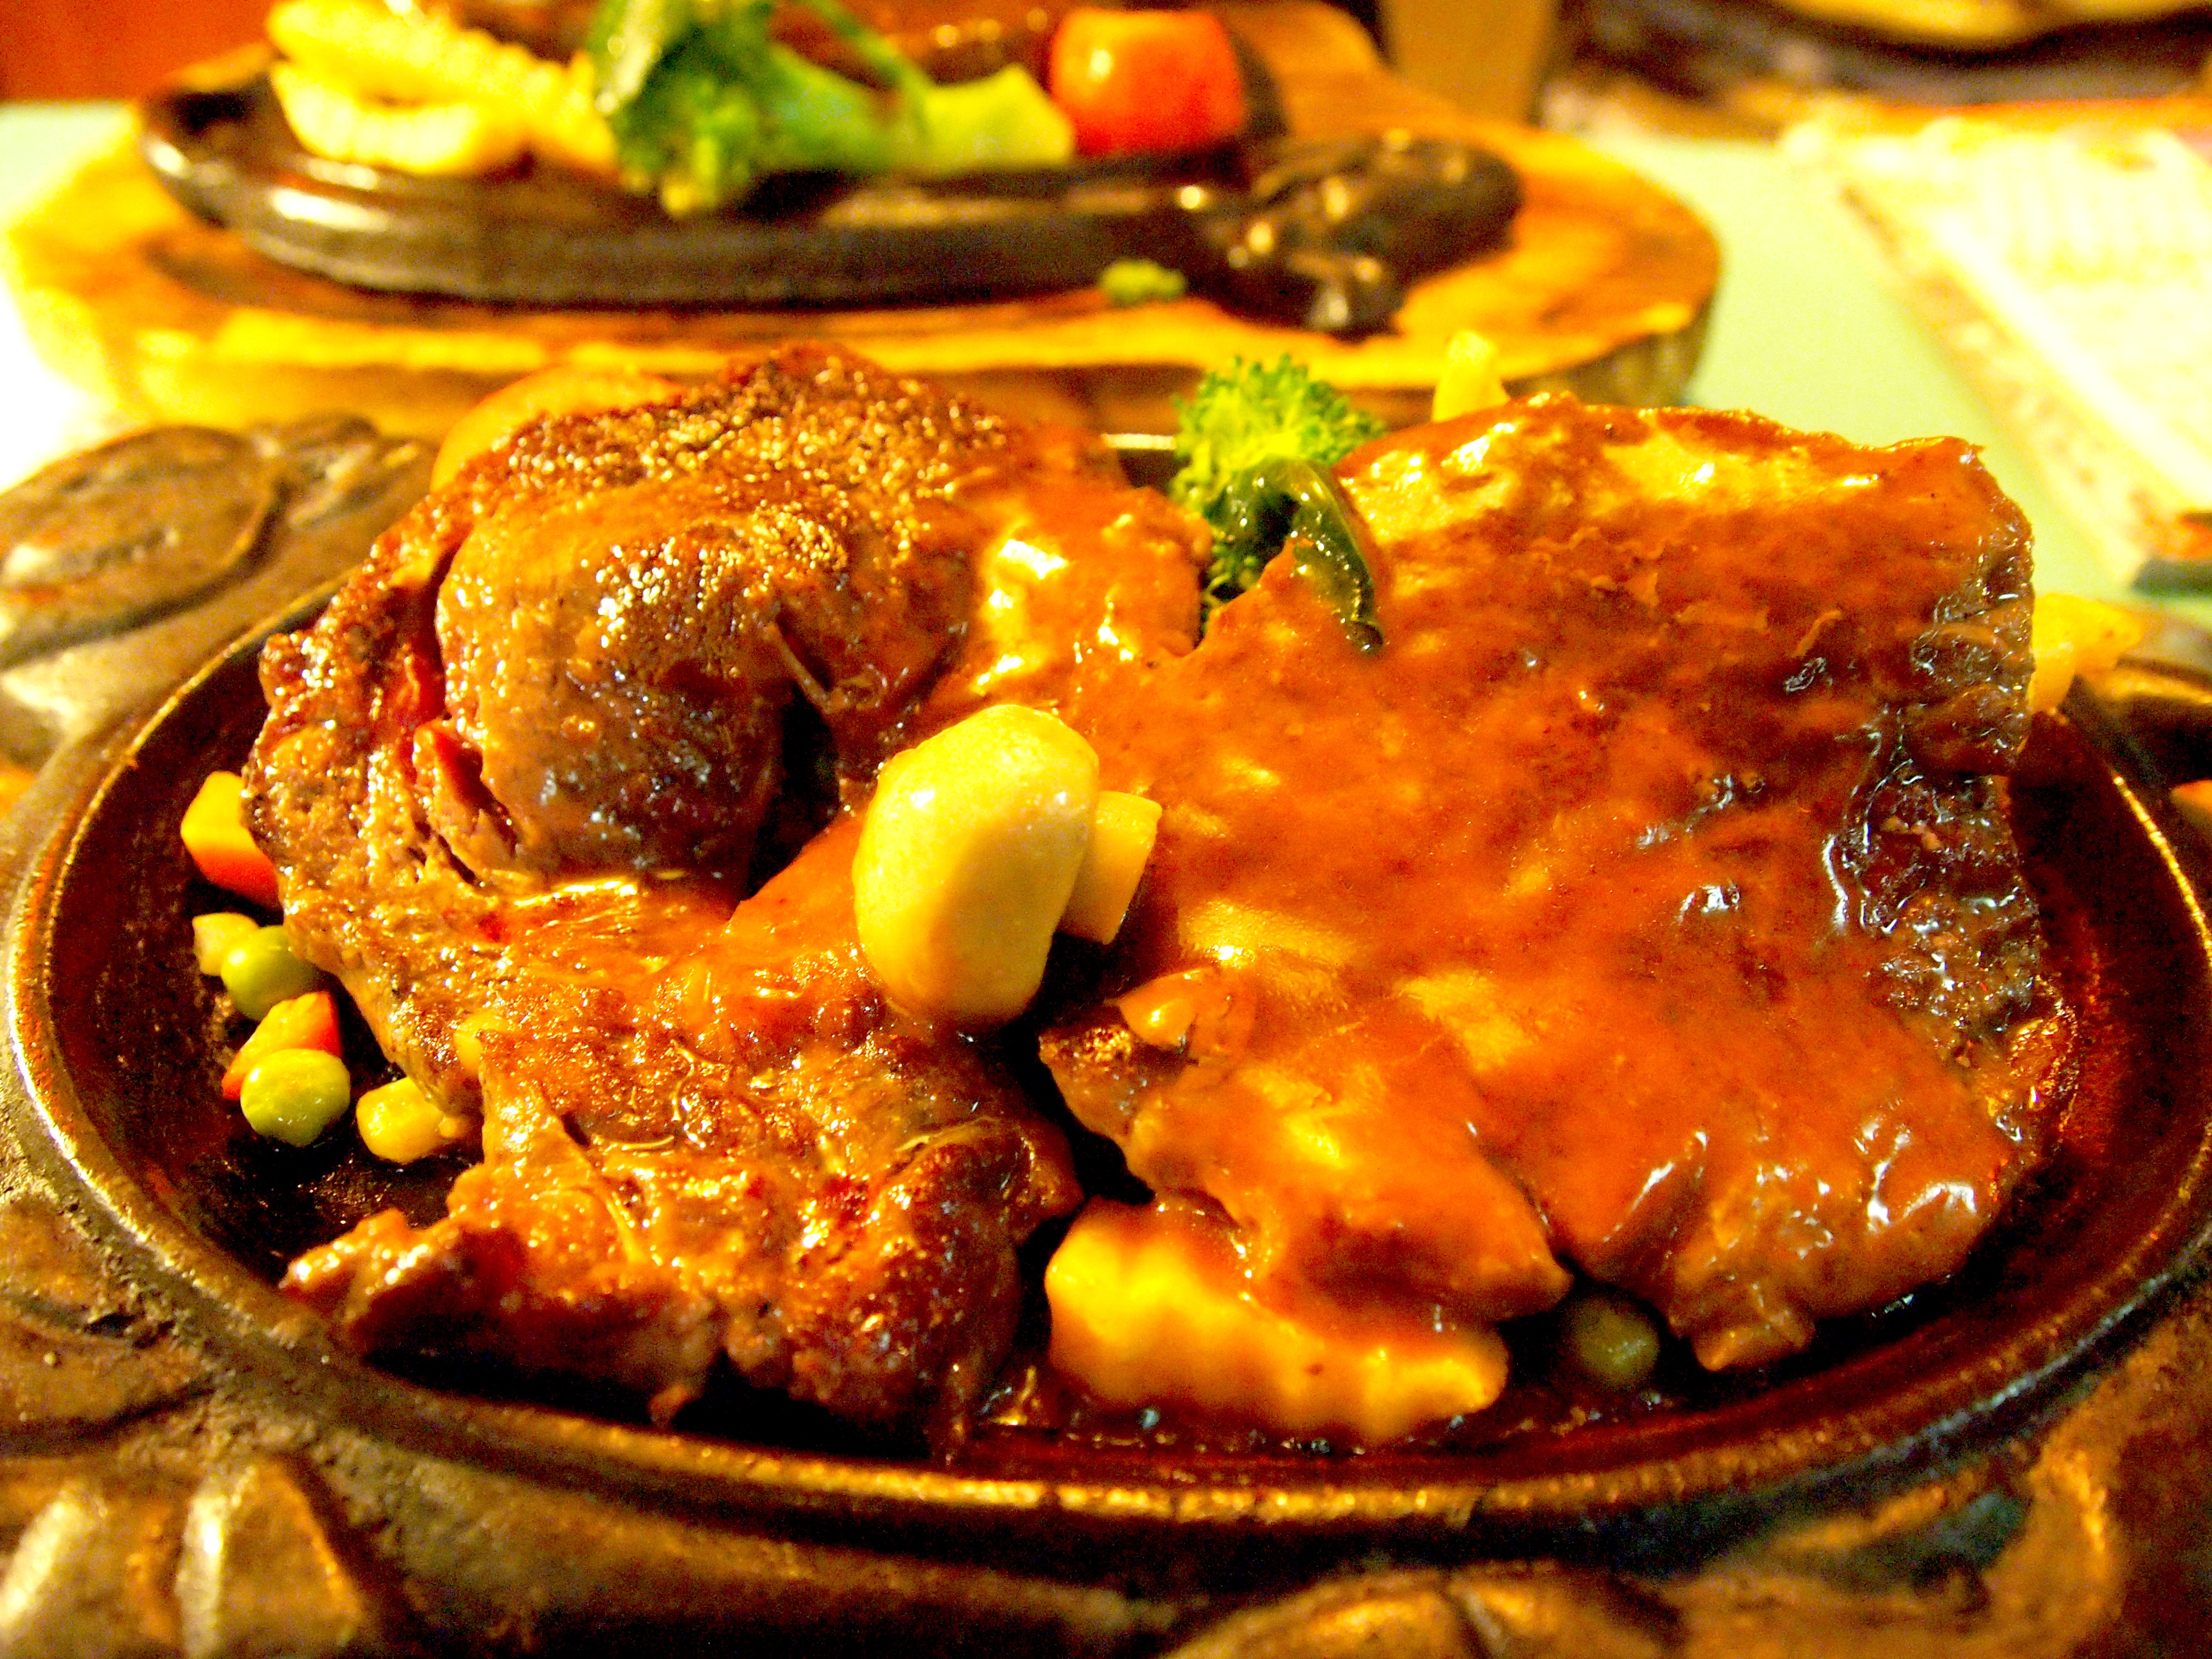
dish, meal, food, meat, lunch, cuisine, steak, hong kong, asian food, dining, supper, curry, fried food, tandoori chicken